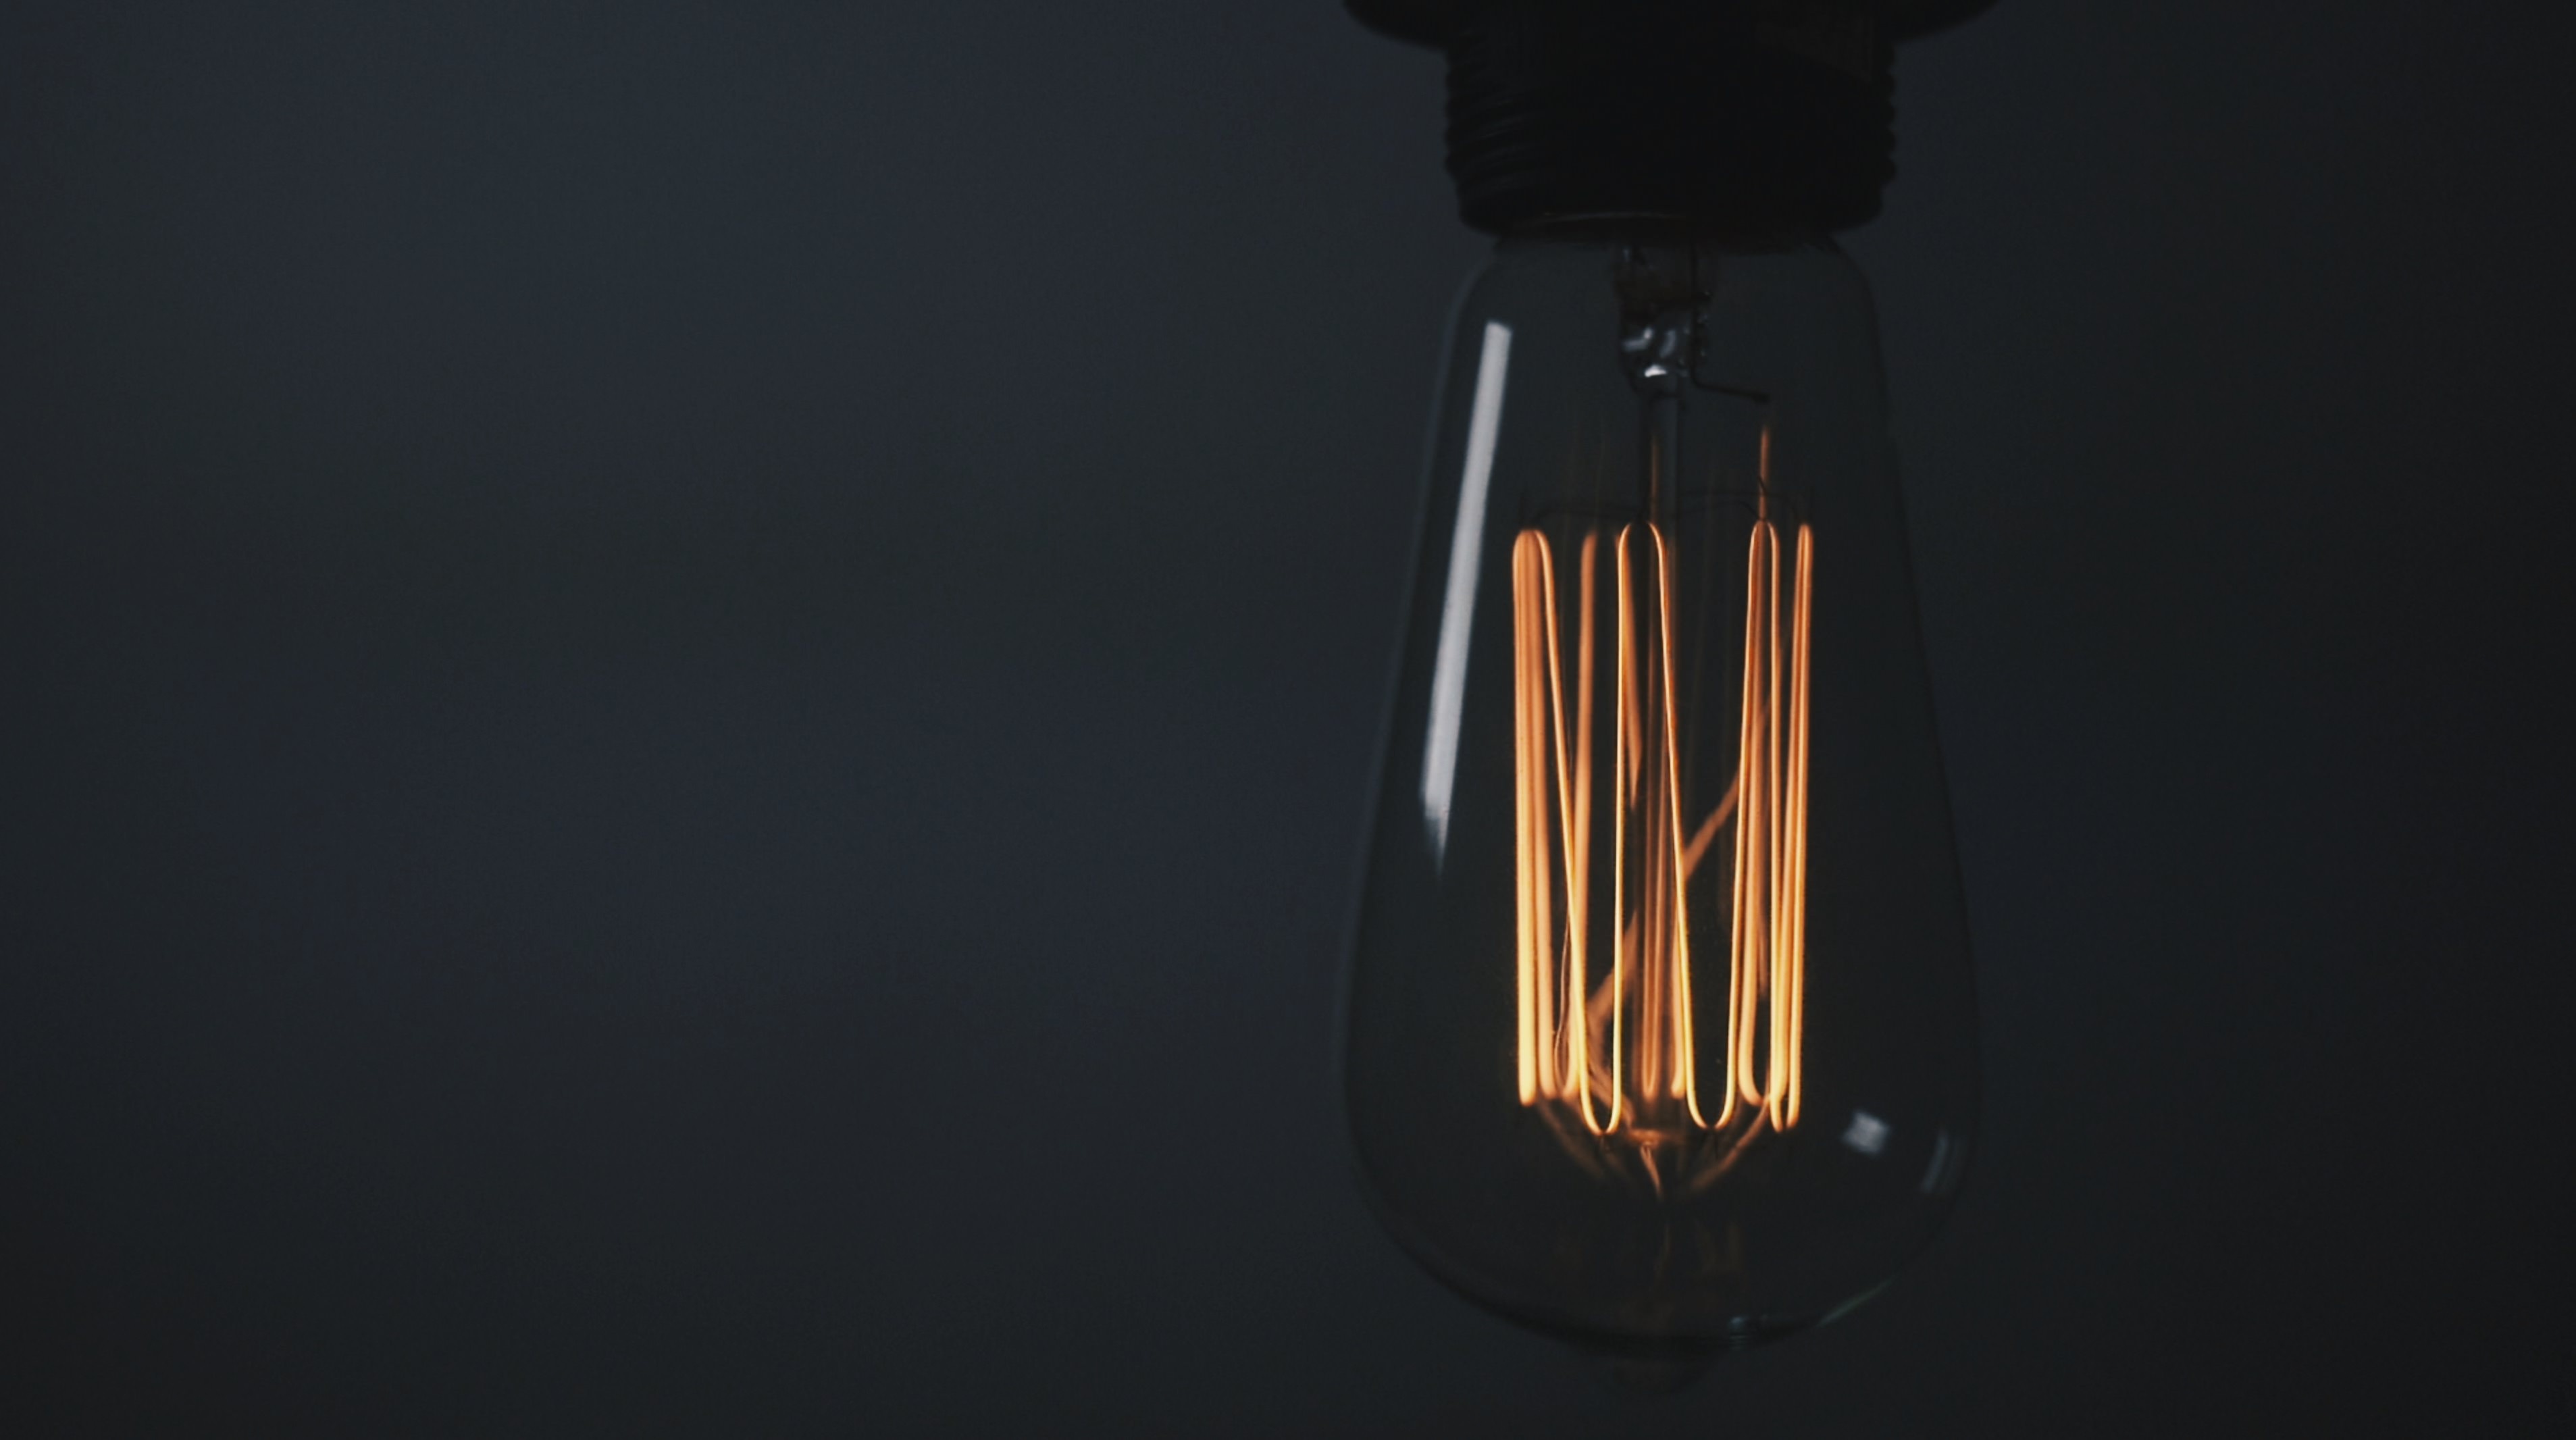
light, bottle, lamp, electricity, lighting, close up, light fixture, sconce, incandescent light bulb